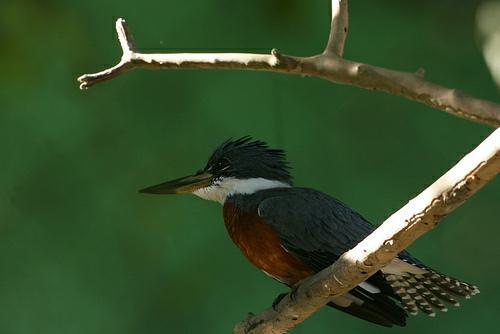
A photo of a green kingfisher